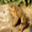
Label: frog